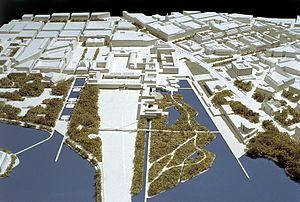
Arto Sipinen, né le 20 mars 1936 à Helsinki et mort le 23 mars 2017 à Espoo, est un architecte finlandais.